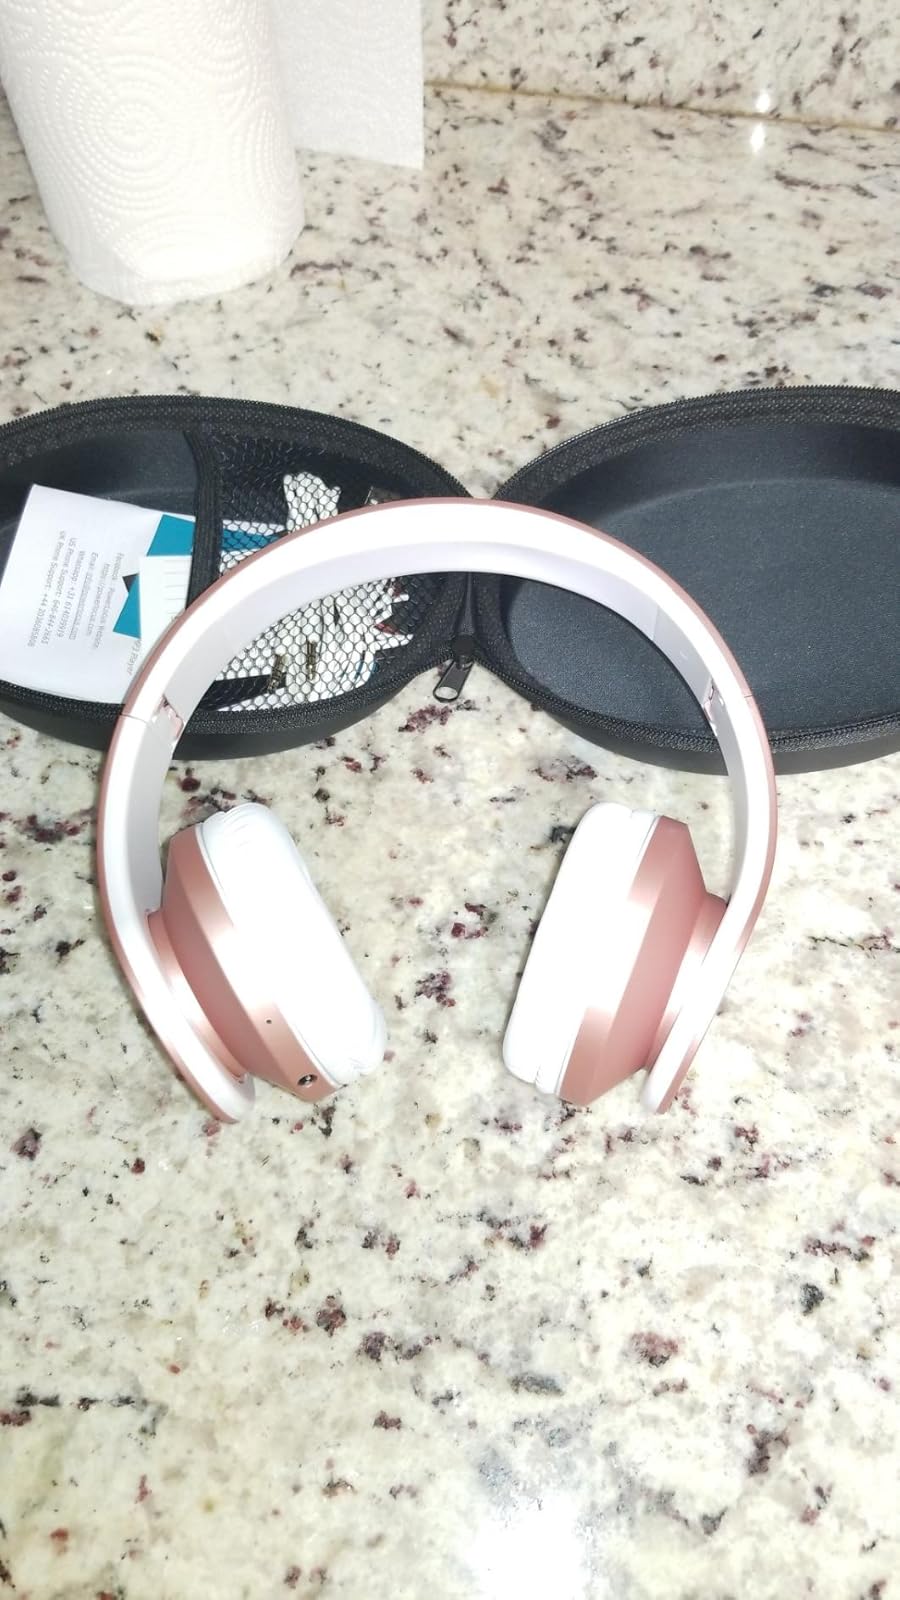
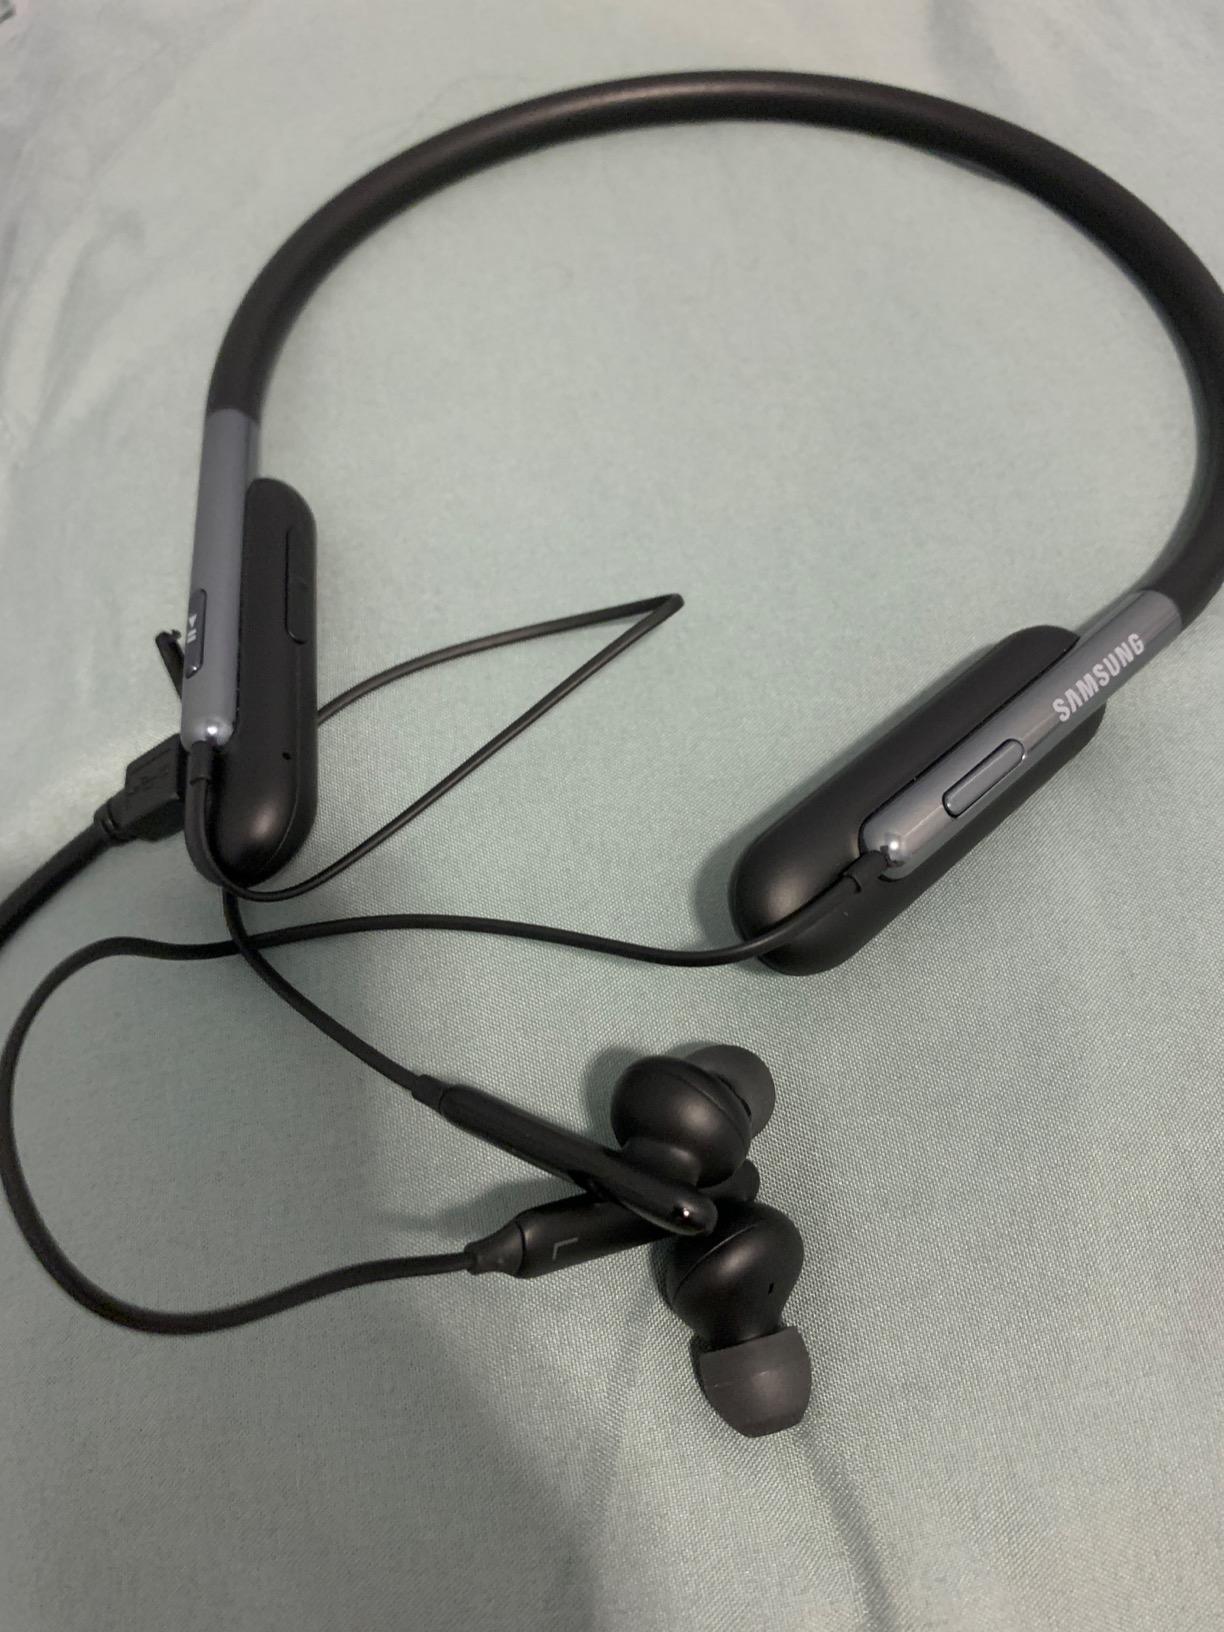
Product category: headphones
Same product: no